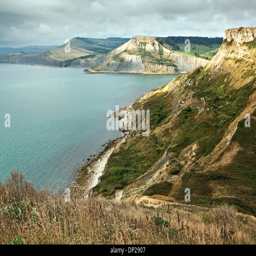
a view looking along unesco world heritage site towards person